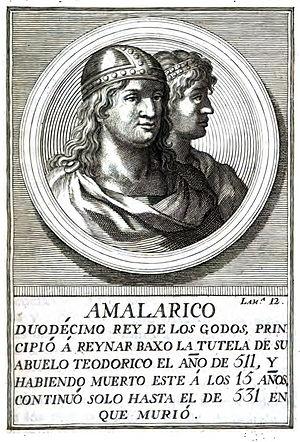
Portrait d'AMALARICO, roi Wisigoth, n° 12 dans l'ordre chronologique du livre digitalisé par Google depuis la librairie de l'Université d'Oxford.